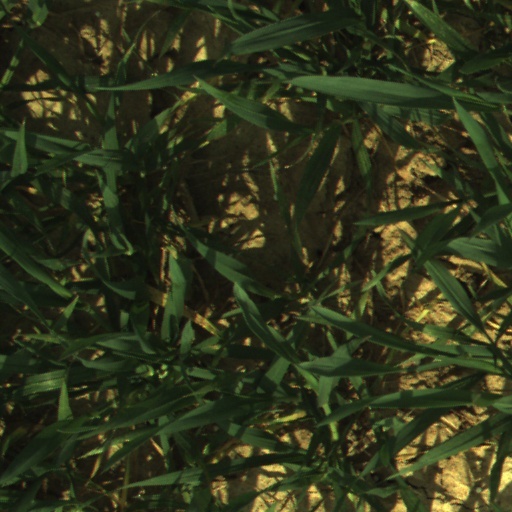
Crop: wheat